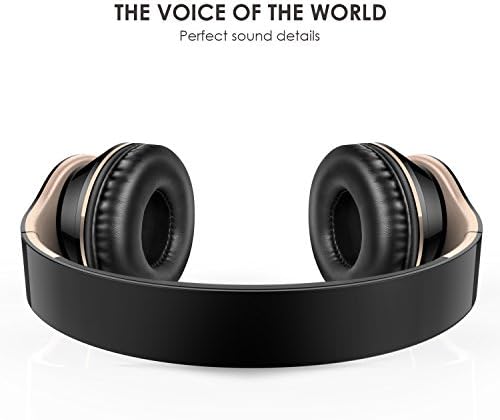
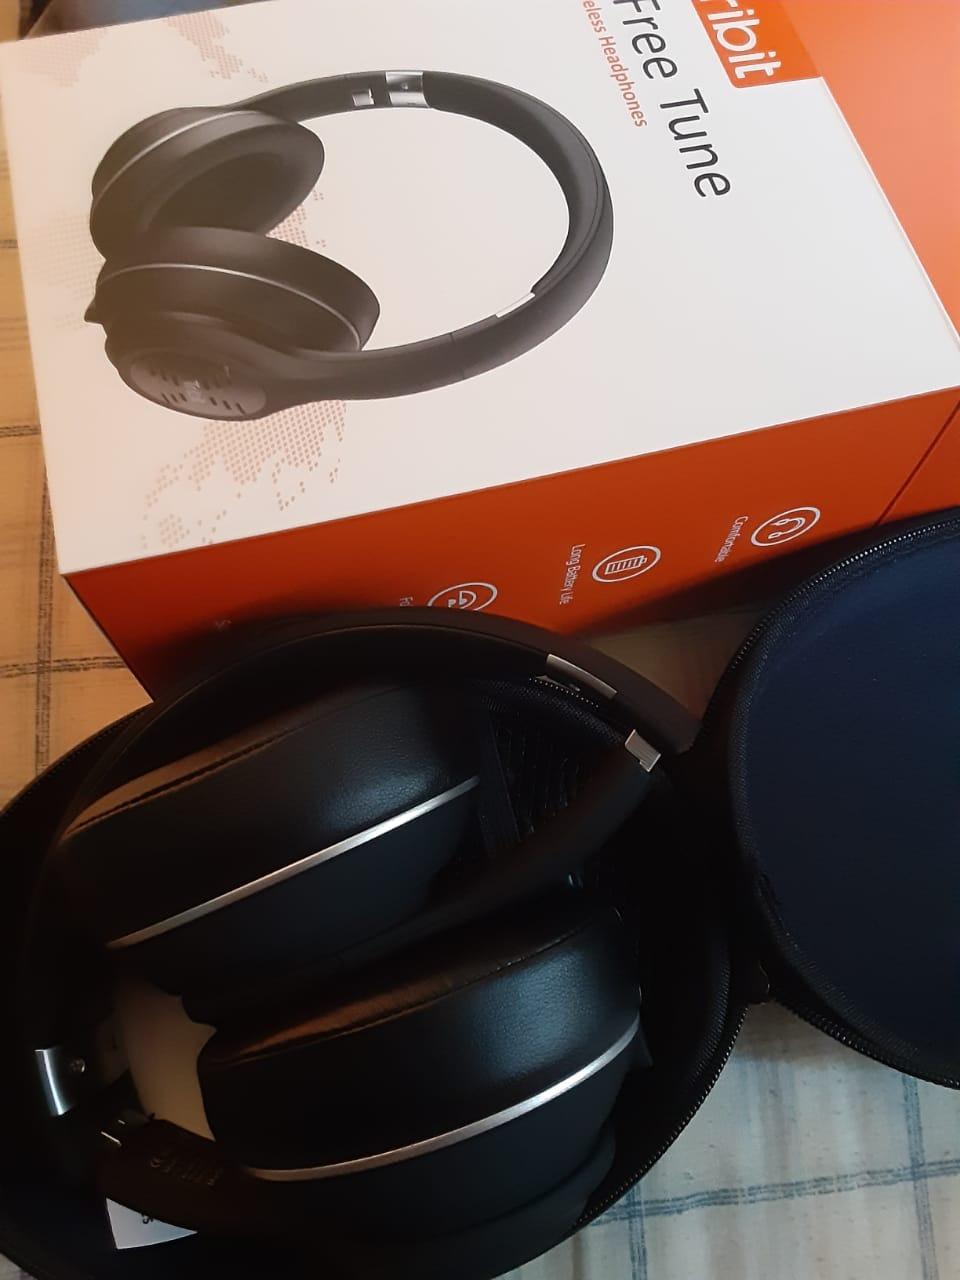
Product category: headphones
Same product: no